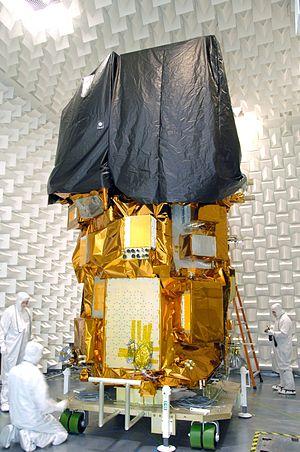
Landsat 8 est un satellite d'observation de la Terre américain lancé le 11 février 2013. Il s'agit du huitième satellite du programme Landsat et le septième à atteindre l’orbite avec succès. Initialement appelé Landsat Data Continuity Mission, il s'agit d'une collaboration entre la NASA et le United States Geological Survey. Le Goddard Space Flight Center de la NASA à Greenbelt, dans le Maryland, assure le développement, l'ingénierie des systèmes de mission et l'acquisition du lanceur, tandis que l'USGS assure le développement des systèmes au sol et poursuit les opérations de la mission.